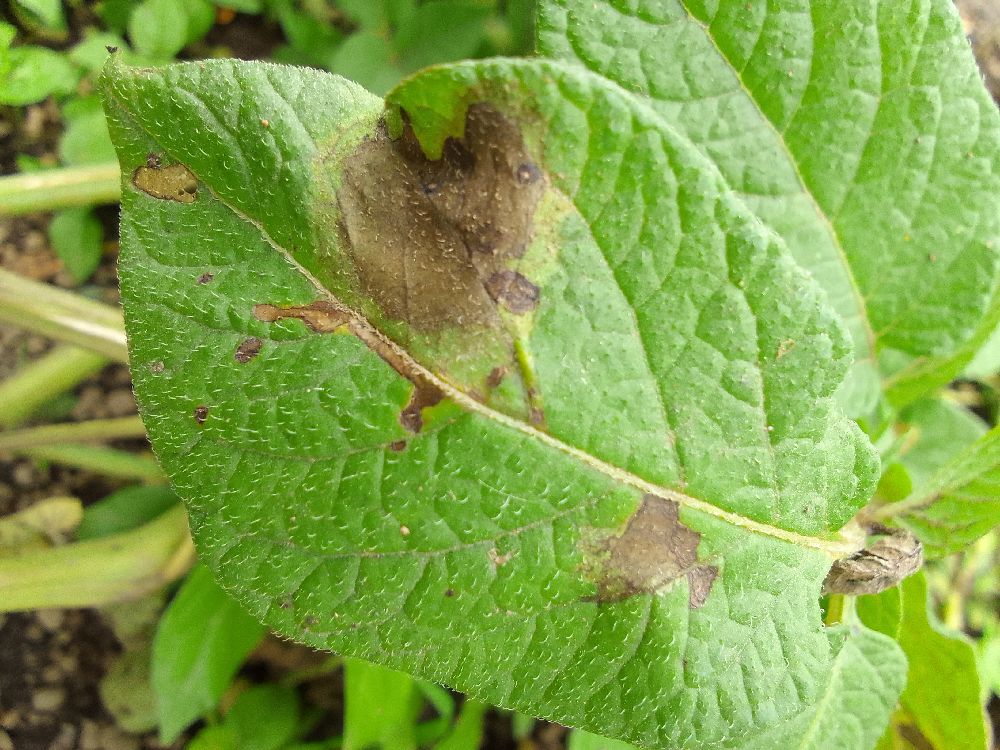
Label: Late blight